John Davenport (minister)

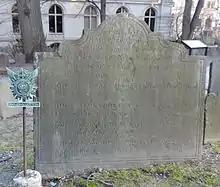
Cenotaph for Davenport and John Cotton.

Davenport's appointment to the leading church in New England and his inflammatory election sermon brought to a head the simmering disagreements over the compromise settlement of the Half-way Synod. But Davenport died the following year; Increase Mather, the other leading Anti-Synodist, experienced a change of heart; and Synodist deputies swept the election of 1671, ending the temporary crisis.